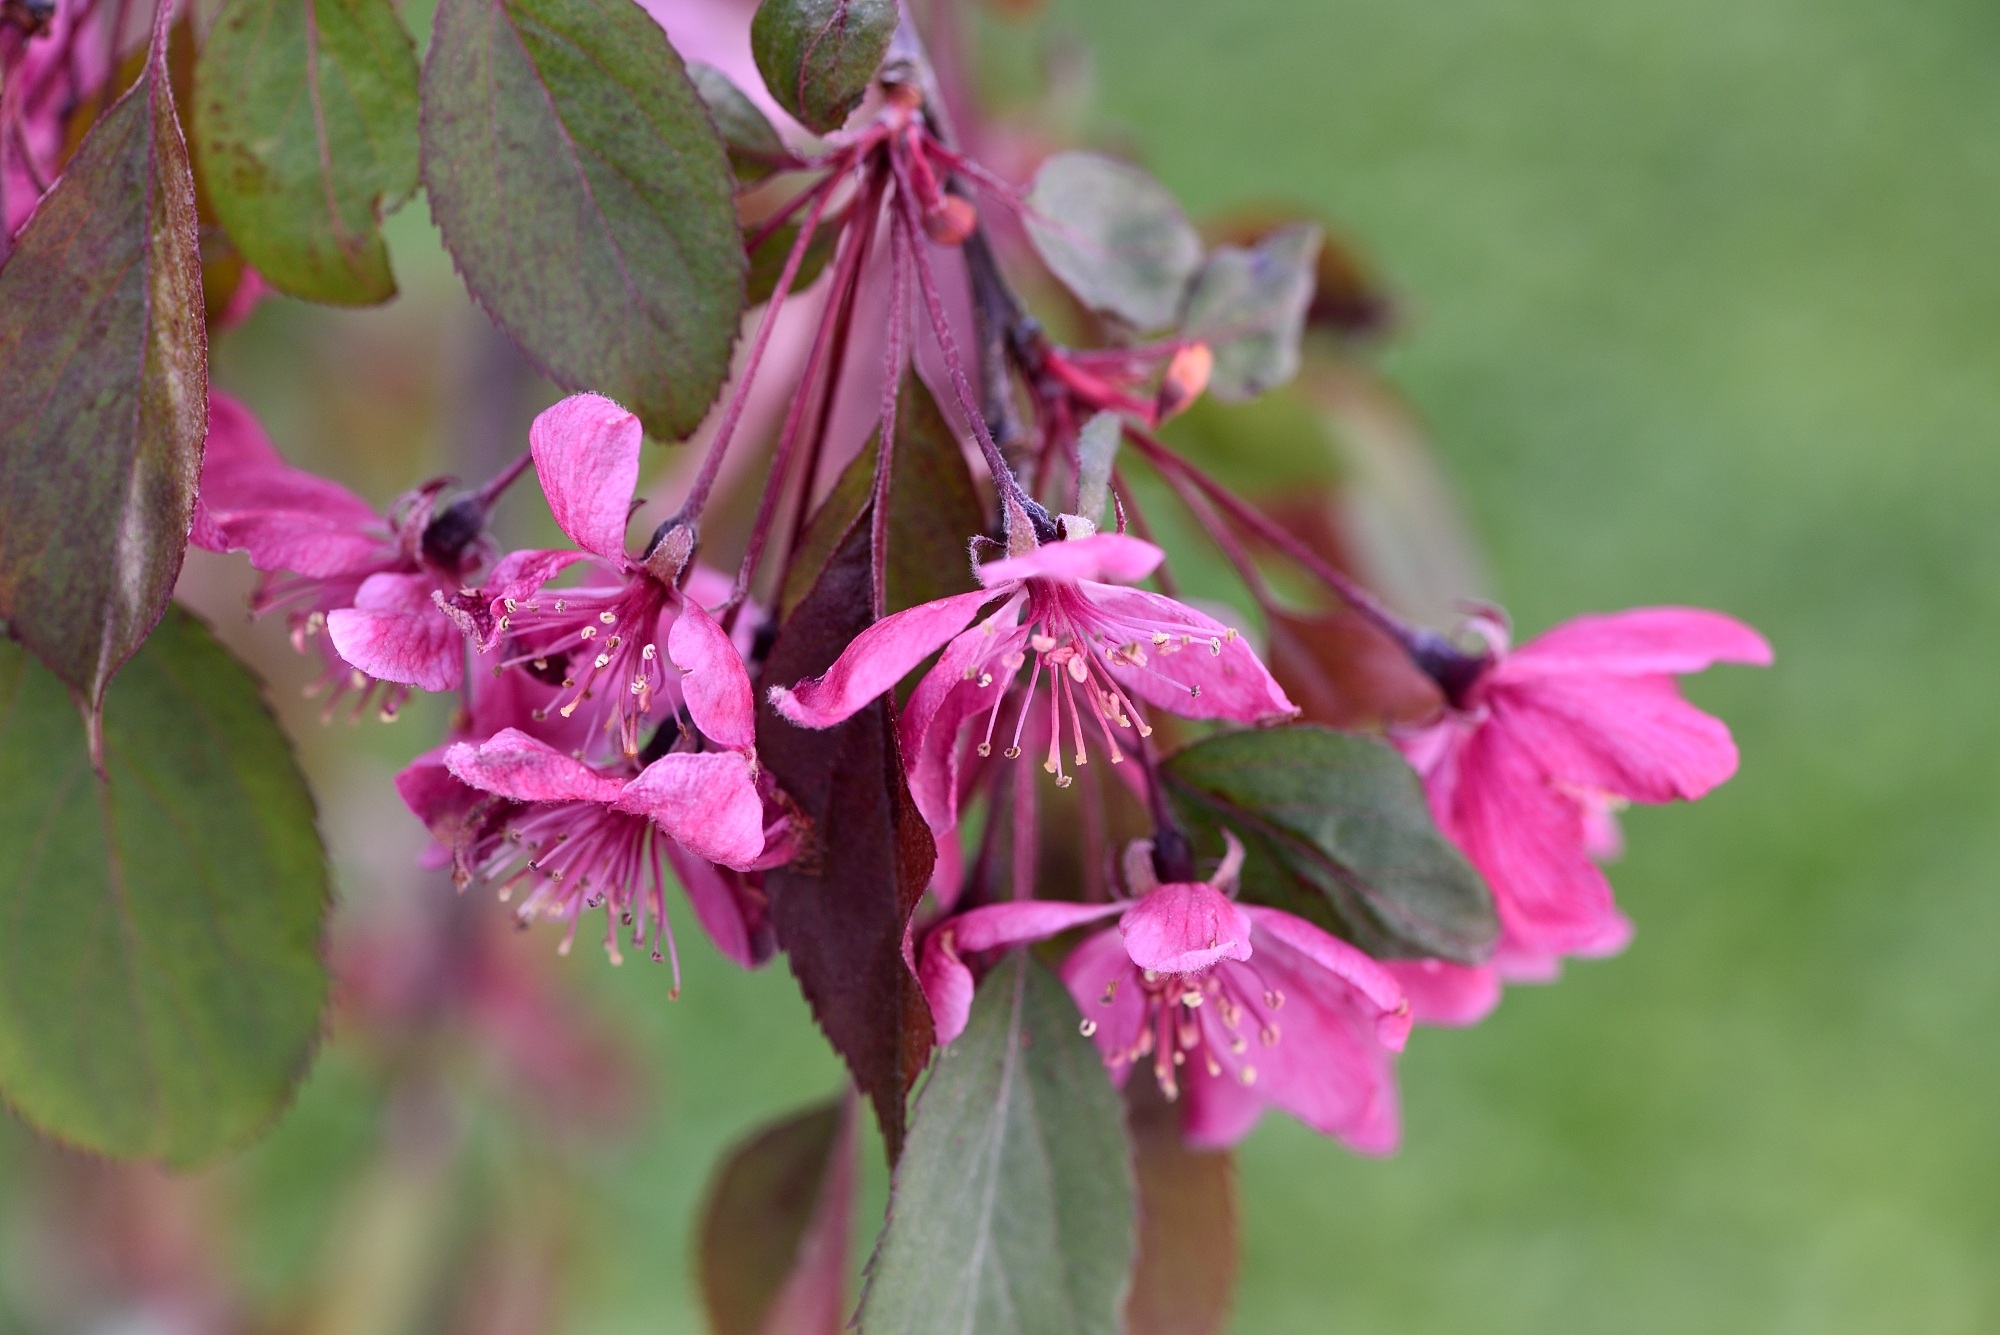
tree, blossom, plant, leaf, flower, trunk, spring, herb, produce, botany, pink, close, flora, wildflower, flowers, shrub, ornamental plant, ornamental tree, flowering plant, woody plant, land plant